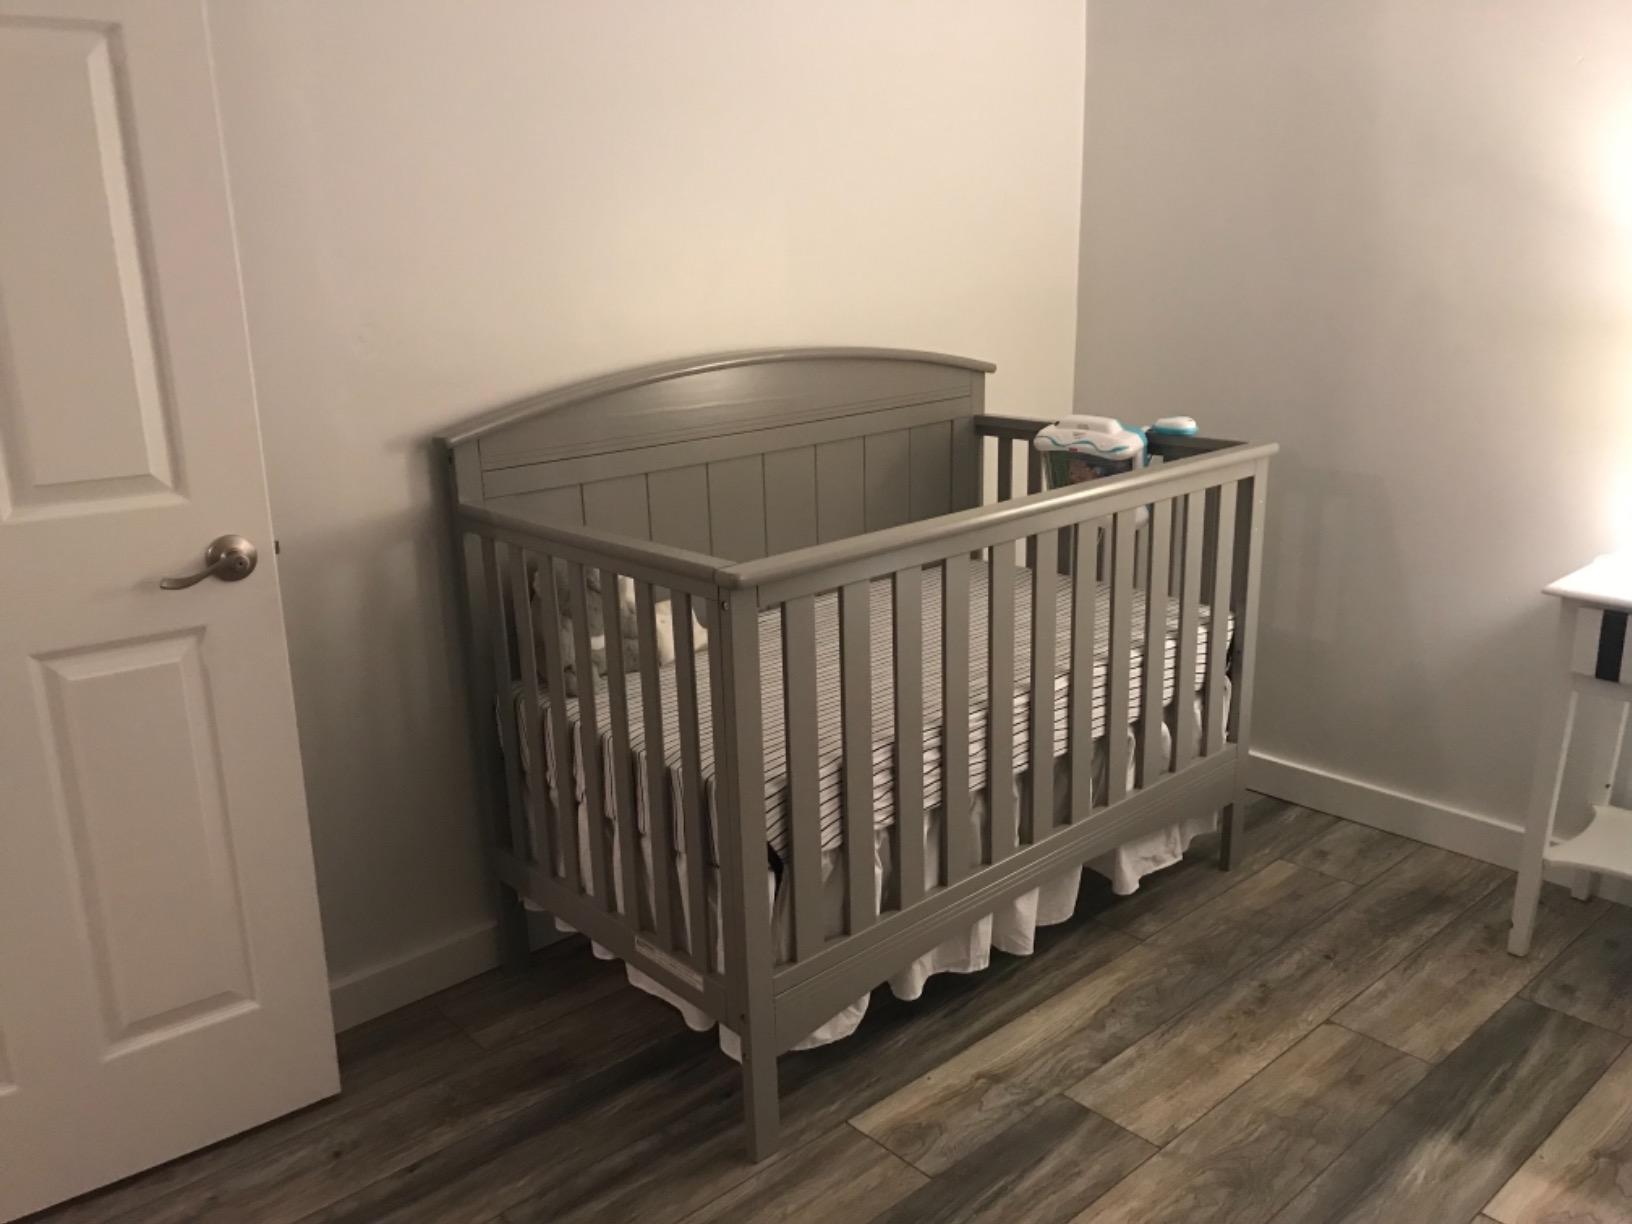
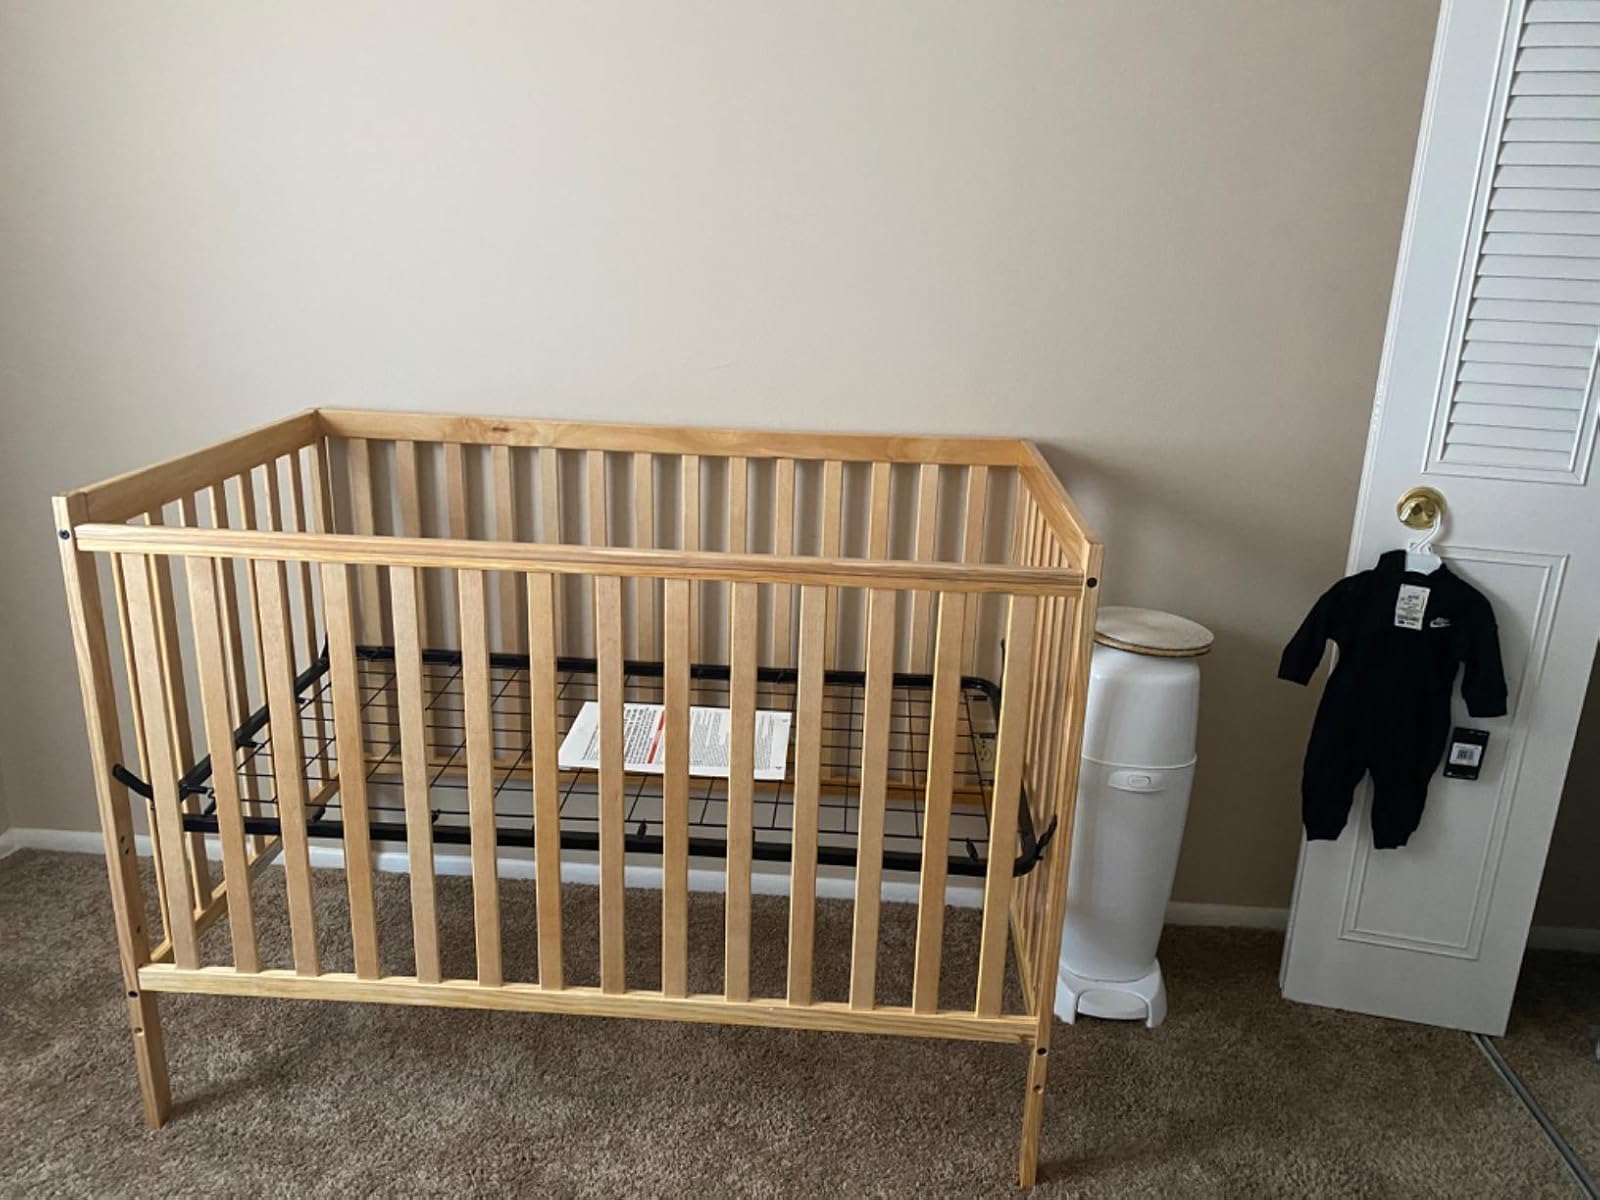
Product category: products_crib
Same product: no